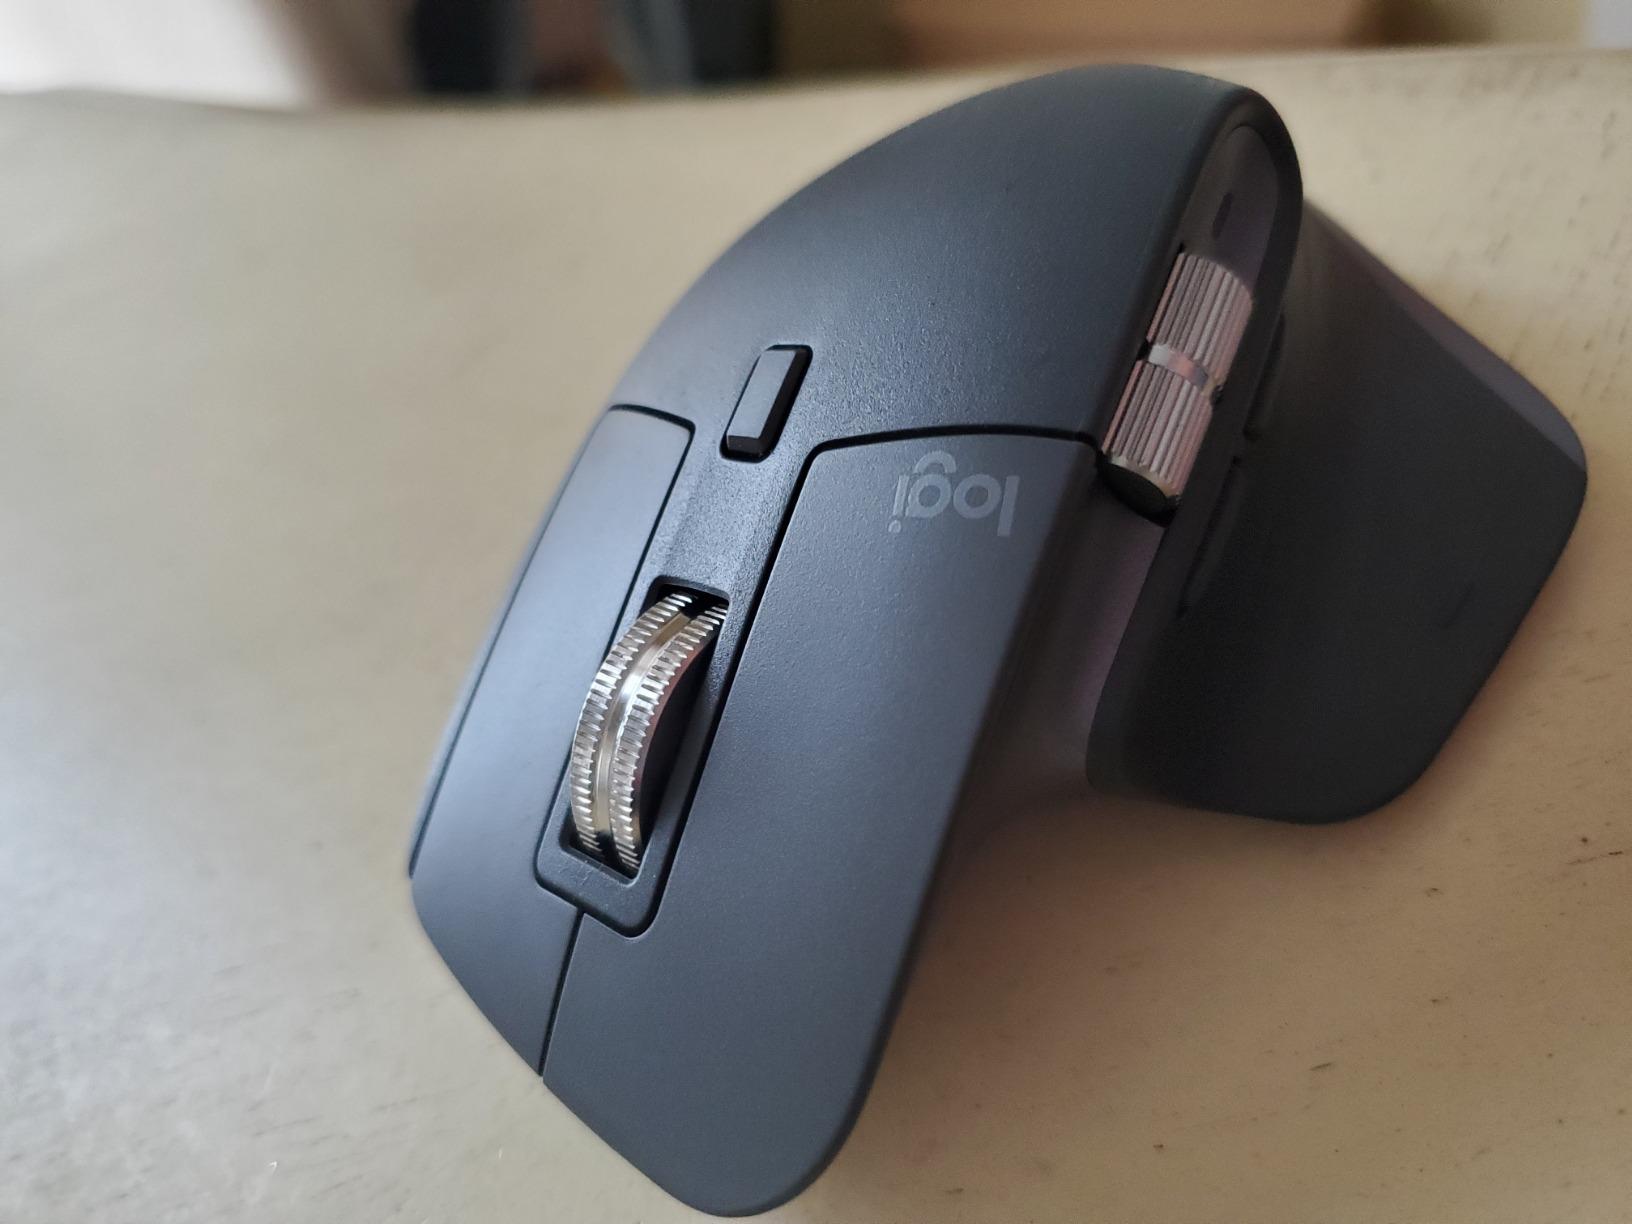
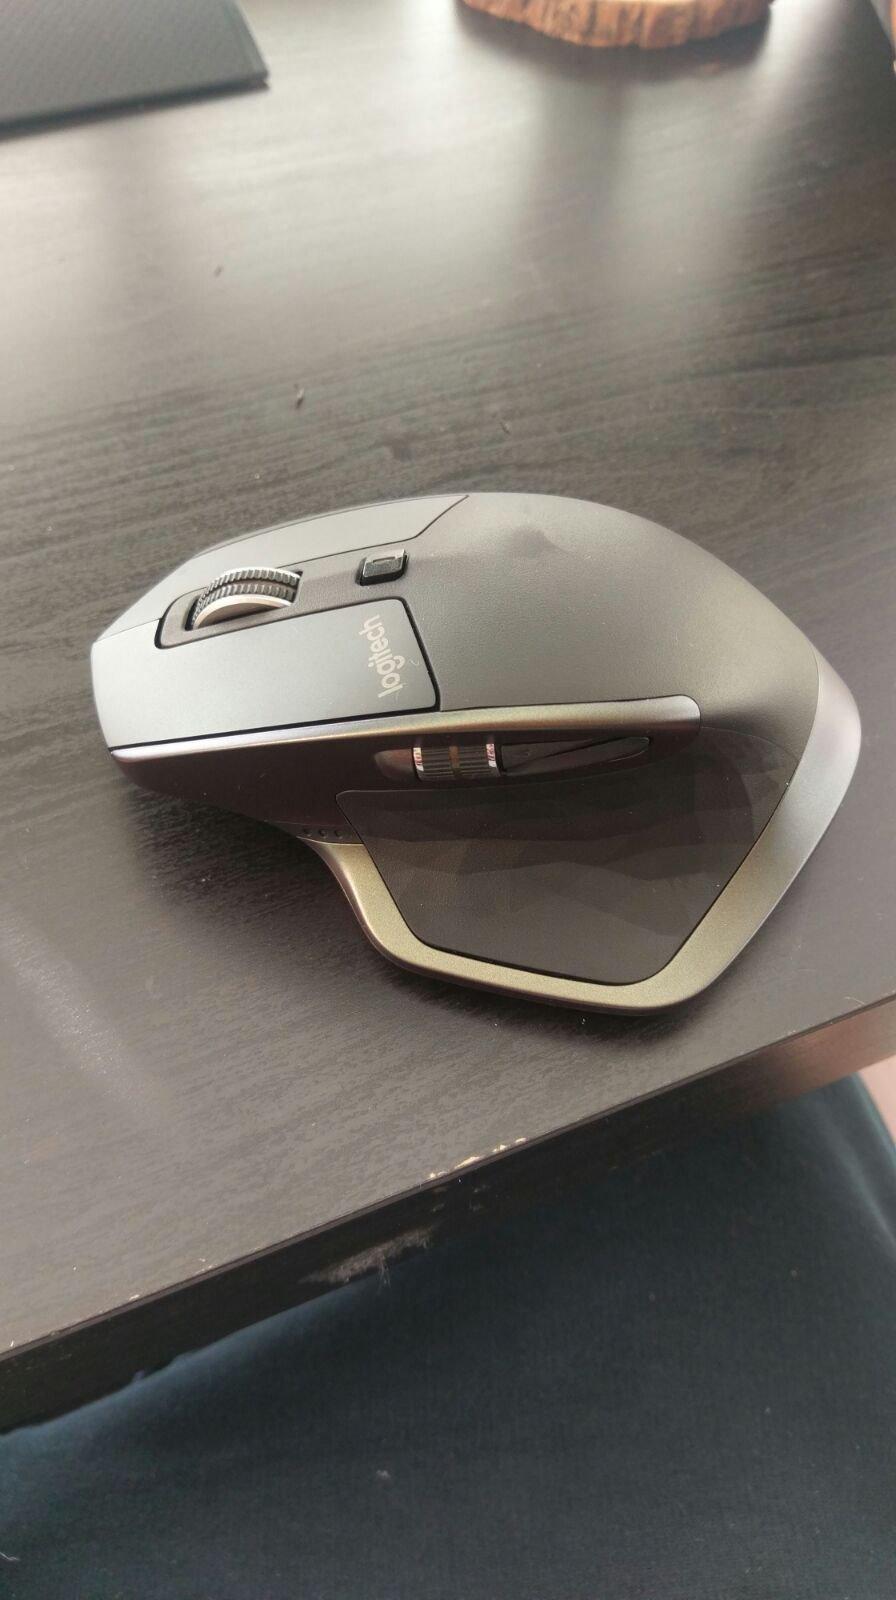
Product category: mouse
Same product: no